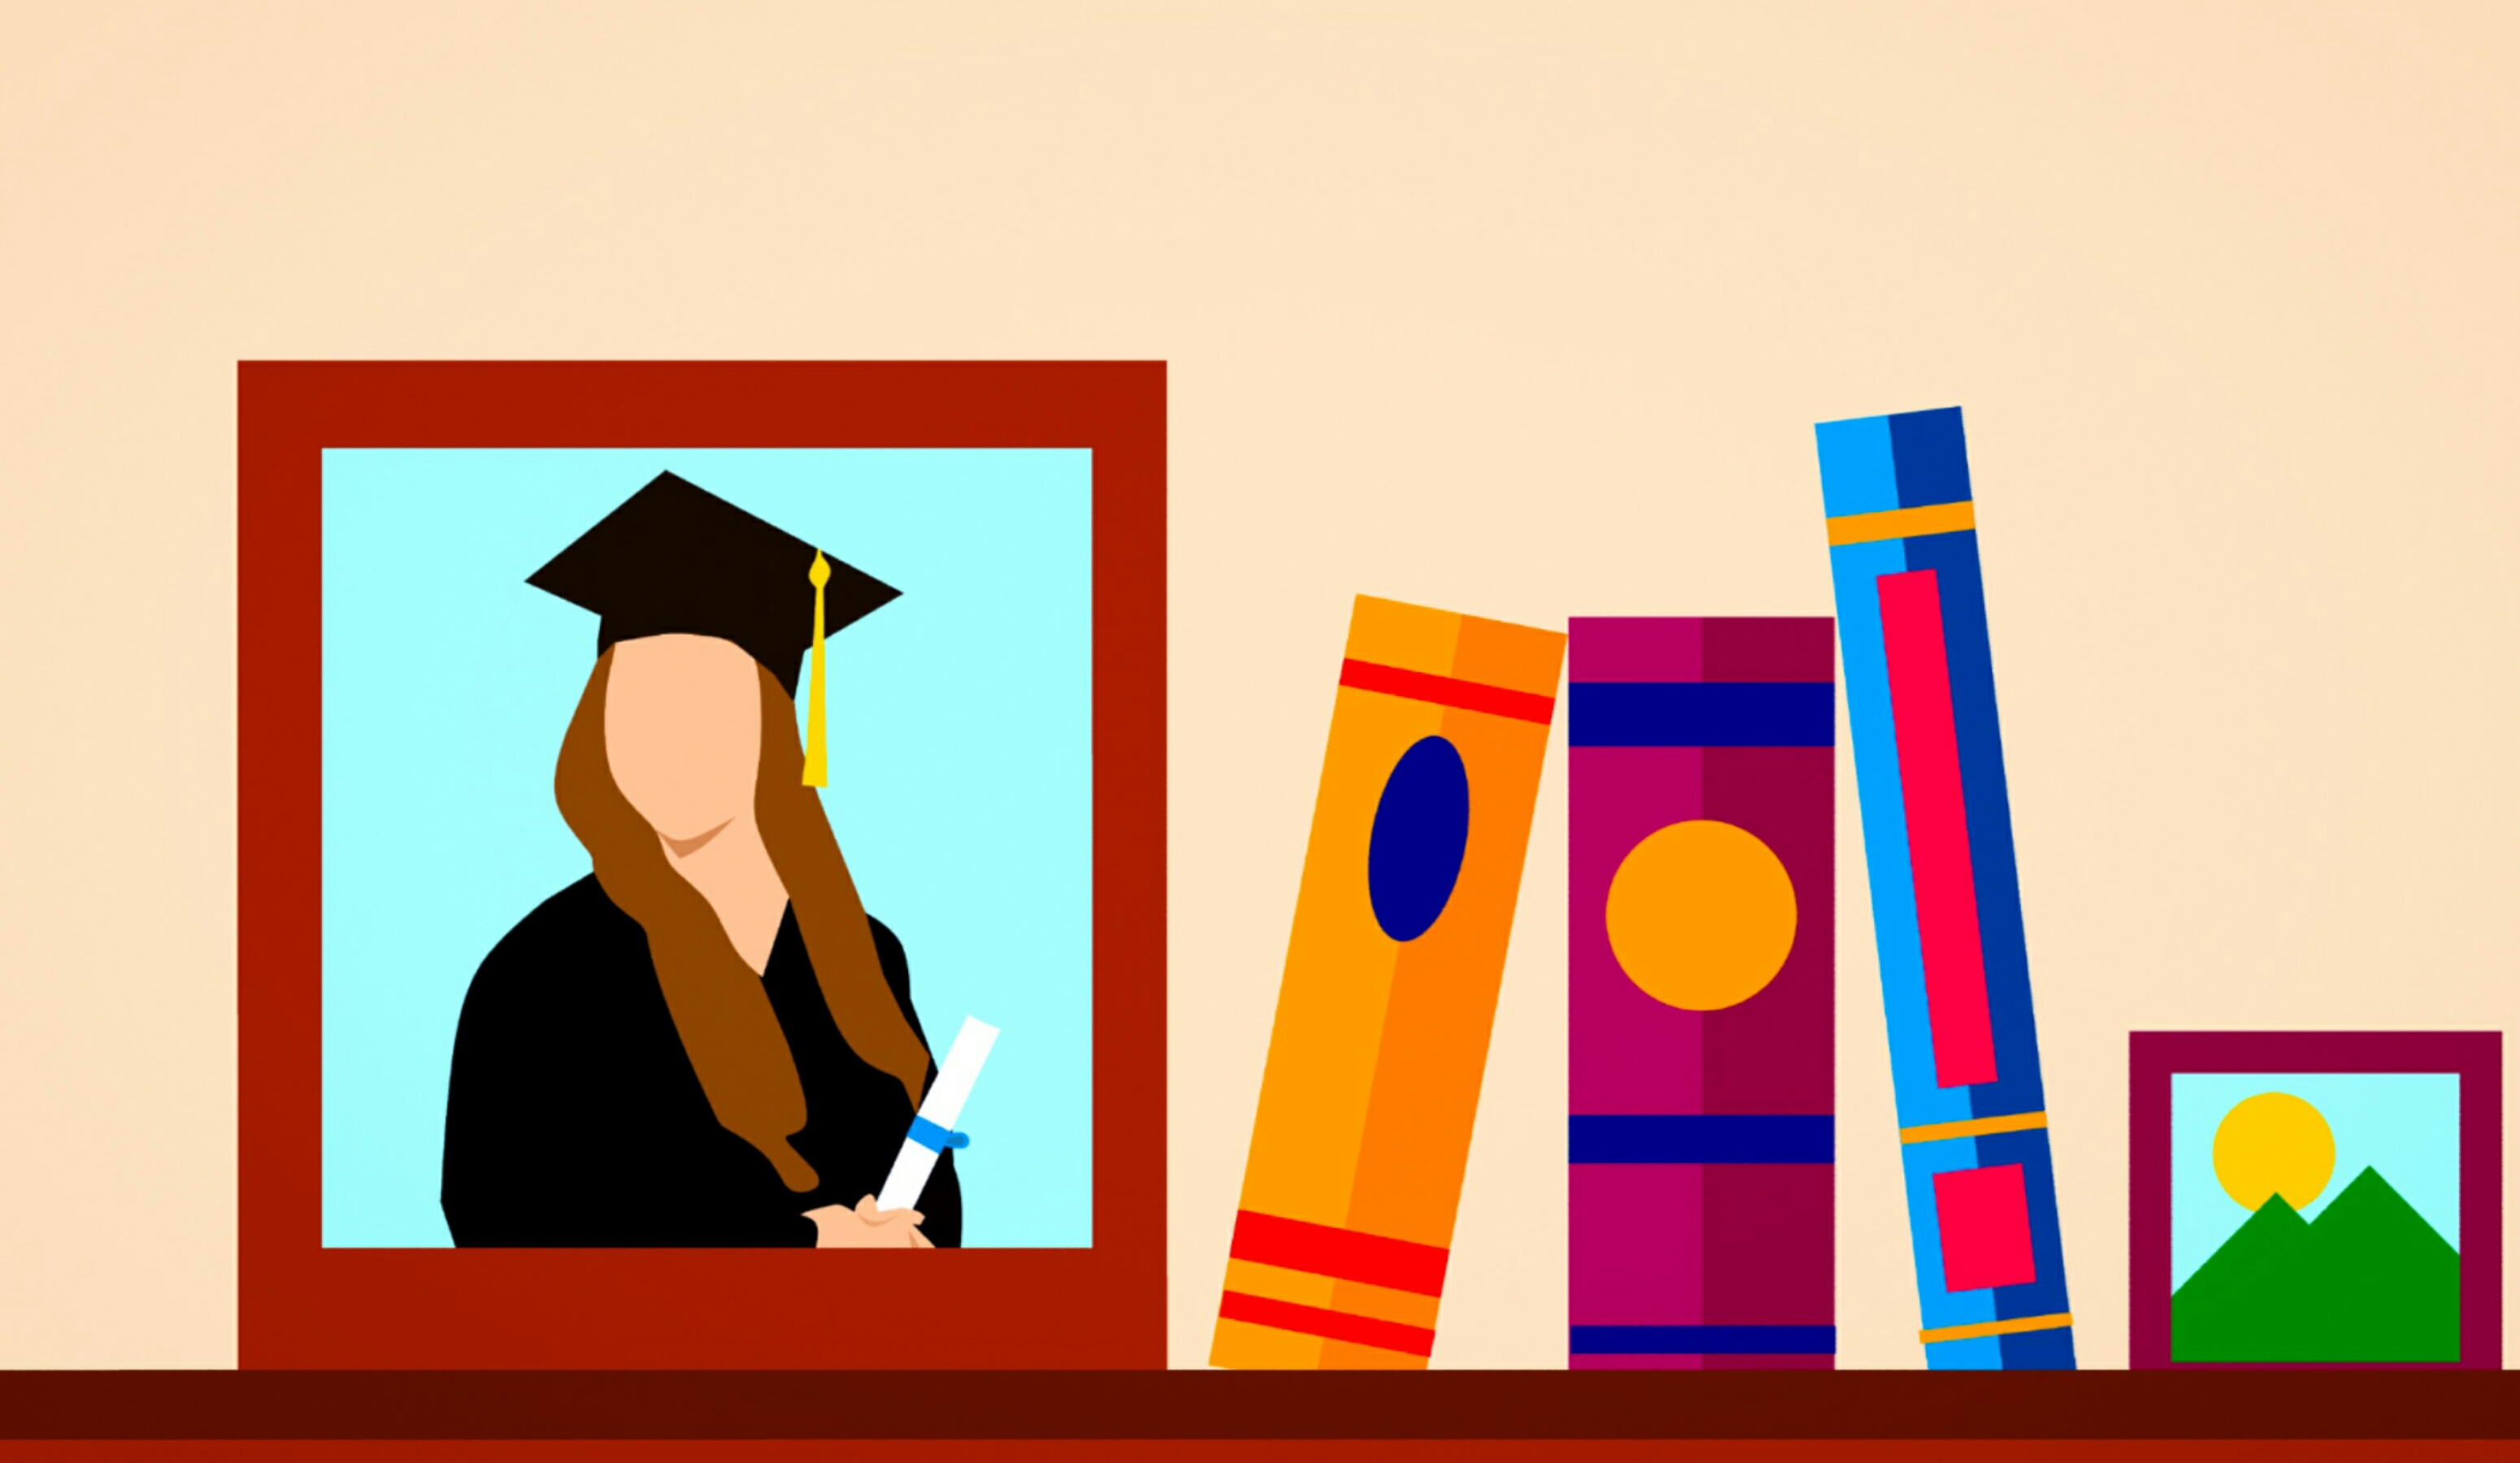
books, learning, graduation, home, picture, memory, framed, women, student, females, decorations, education, diploma, university student, achievement, confidence, motivation, sensuality, day, one person, adult, imagination, inspiration, lifestyles, human face, people, success, art, graphic design, font, illustration, clip art, modern art